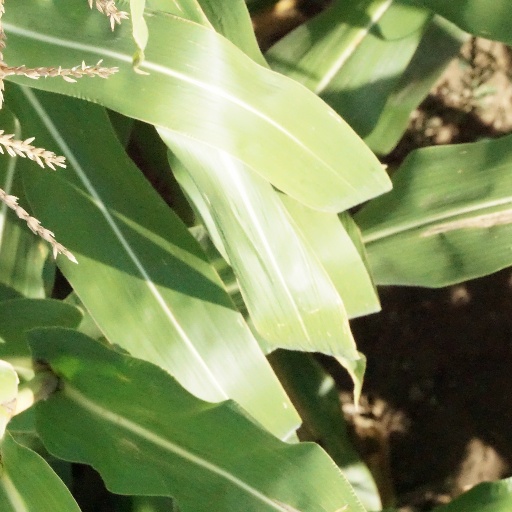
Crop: maize; corn